Red Velvet (group)

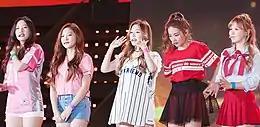
Red Velvet at the Incheon Hallyu K-pop Concert in October 2015

Following news reported that the group was filming in a desert just outside of Palmdale, California, in February 2015, SM Entertainment announced that former SM Rookies member Yeri would officially join the group on March 11, 2015. Yeri had been one of the remaining SM Rookies female trainees to appear in the group's music video for "Happiness" and was first introduced to the public through a Rookie Station video and a group performance on SM Town Live World Tour IV. Preceded by the release of "Automatic", the group's first extended play (EP), "Ice Cream Cake", was released on March 17, 2015, to critical and commercial success. The EP's second single, "Ice Cream Cake", marked their commercial breakthrough. On March 19, the group held an album showcase on "Ice Cream TV", a program streamed through Naver Music and hosted by Shinee's Minho. On March 27, they won their first music show trophy on KBS' "Music Bank", and the EP became the best-selling album by a girl group in South Korea in the first half of 2015 on the Hanteo Chart. In August 2015, Red Velvet held their first US performance during the annual KCON convention and music festival in Los Angeles, California.